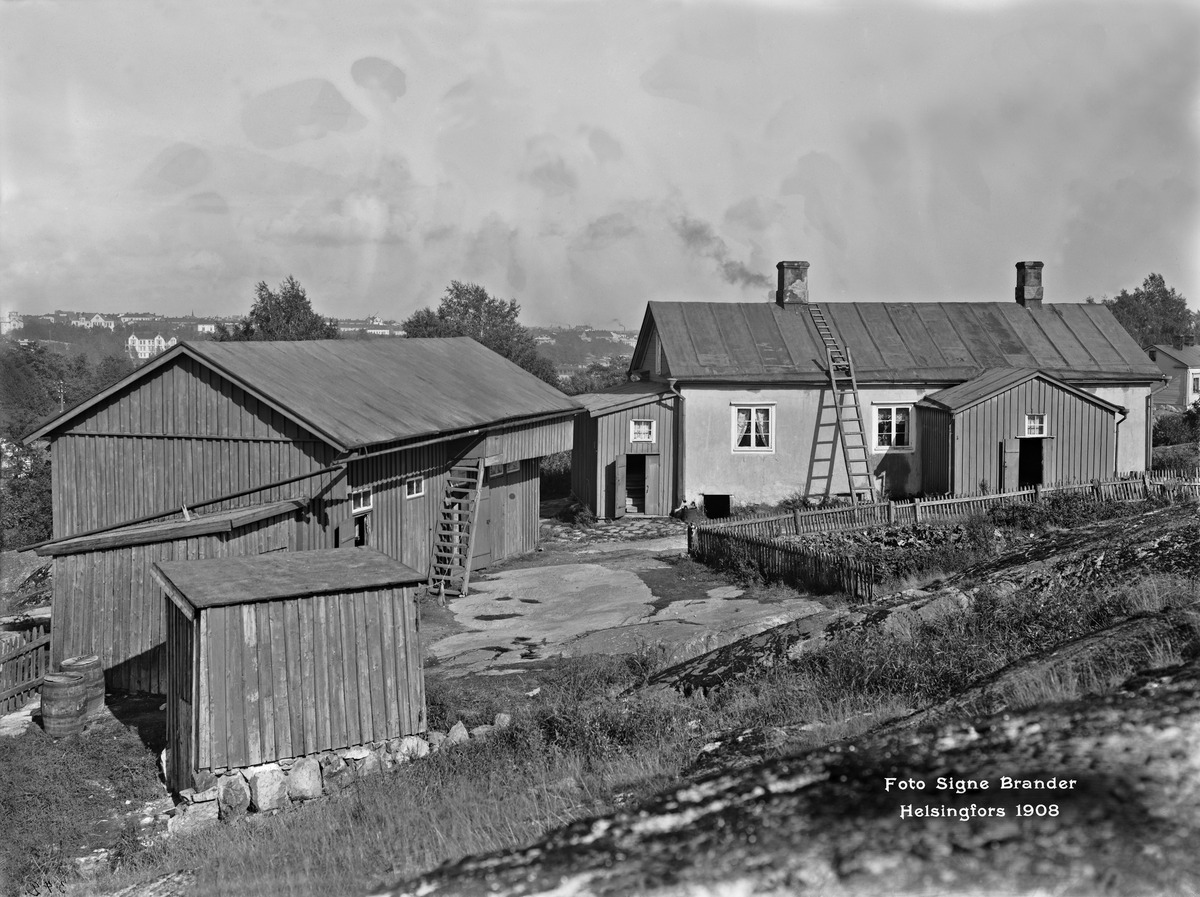
Etu-Töölö, Berga 6
sisällön kuvaus: Etu-Töölö, Berga 6.  Nykyinen Apollonkatu 11.  Kuvattu nykyisen Apollonkatu 13:n kohdalta koilliseen. mustavalkoinen
Kuvaaja: Brander, Signe, valokuvaaja
Ajankohta: kuvausaika 1908
Paikka: Suomi, Uusimaa, Helsinki, Töölö Helsinki, Etu-Töölö Helsinki
Aiheet: puurakennukset